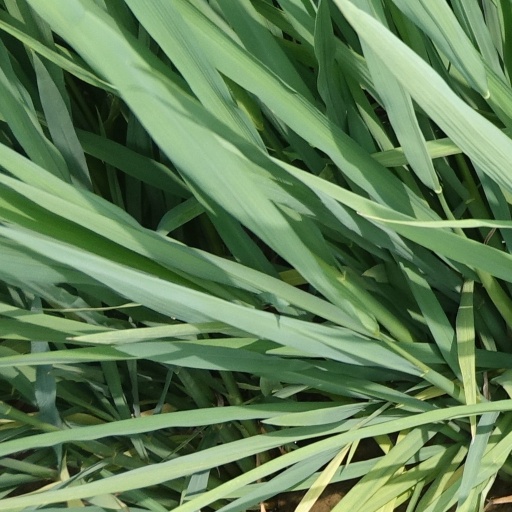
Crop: rice